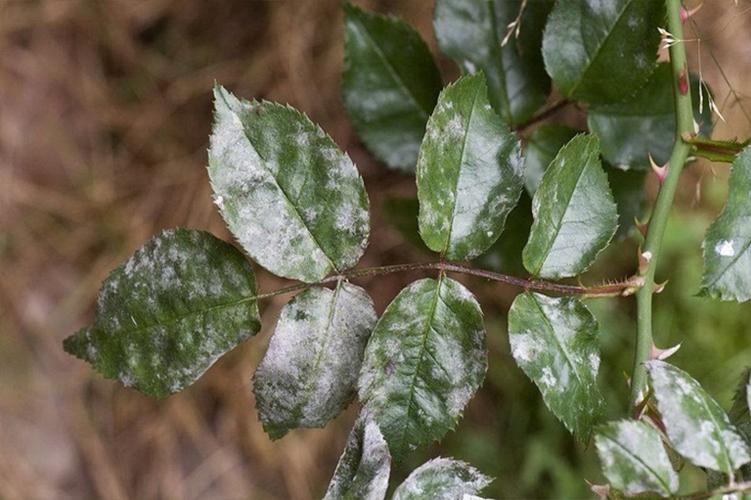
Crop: cherry
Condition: powdery_mildew